Something Is Out There

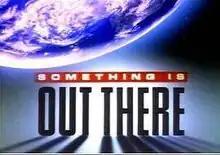

Something Is Out There is a 1988 American science fiction television miniseries that aired on NBC, and a weekly series that followed in the fall of 1988, which lasted from October to December 1988.